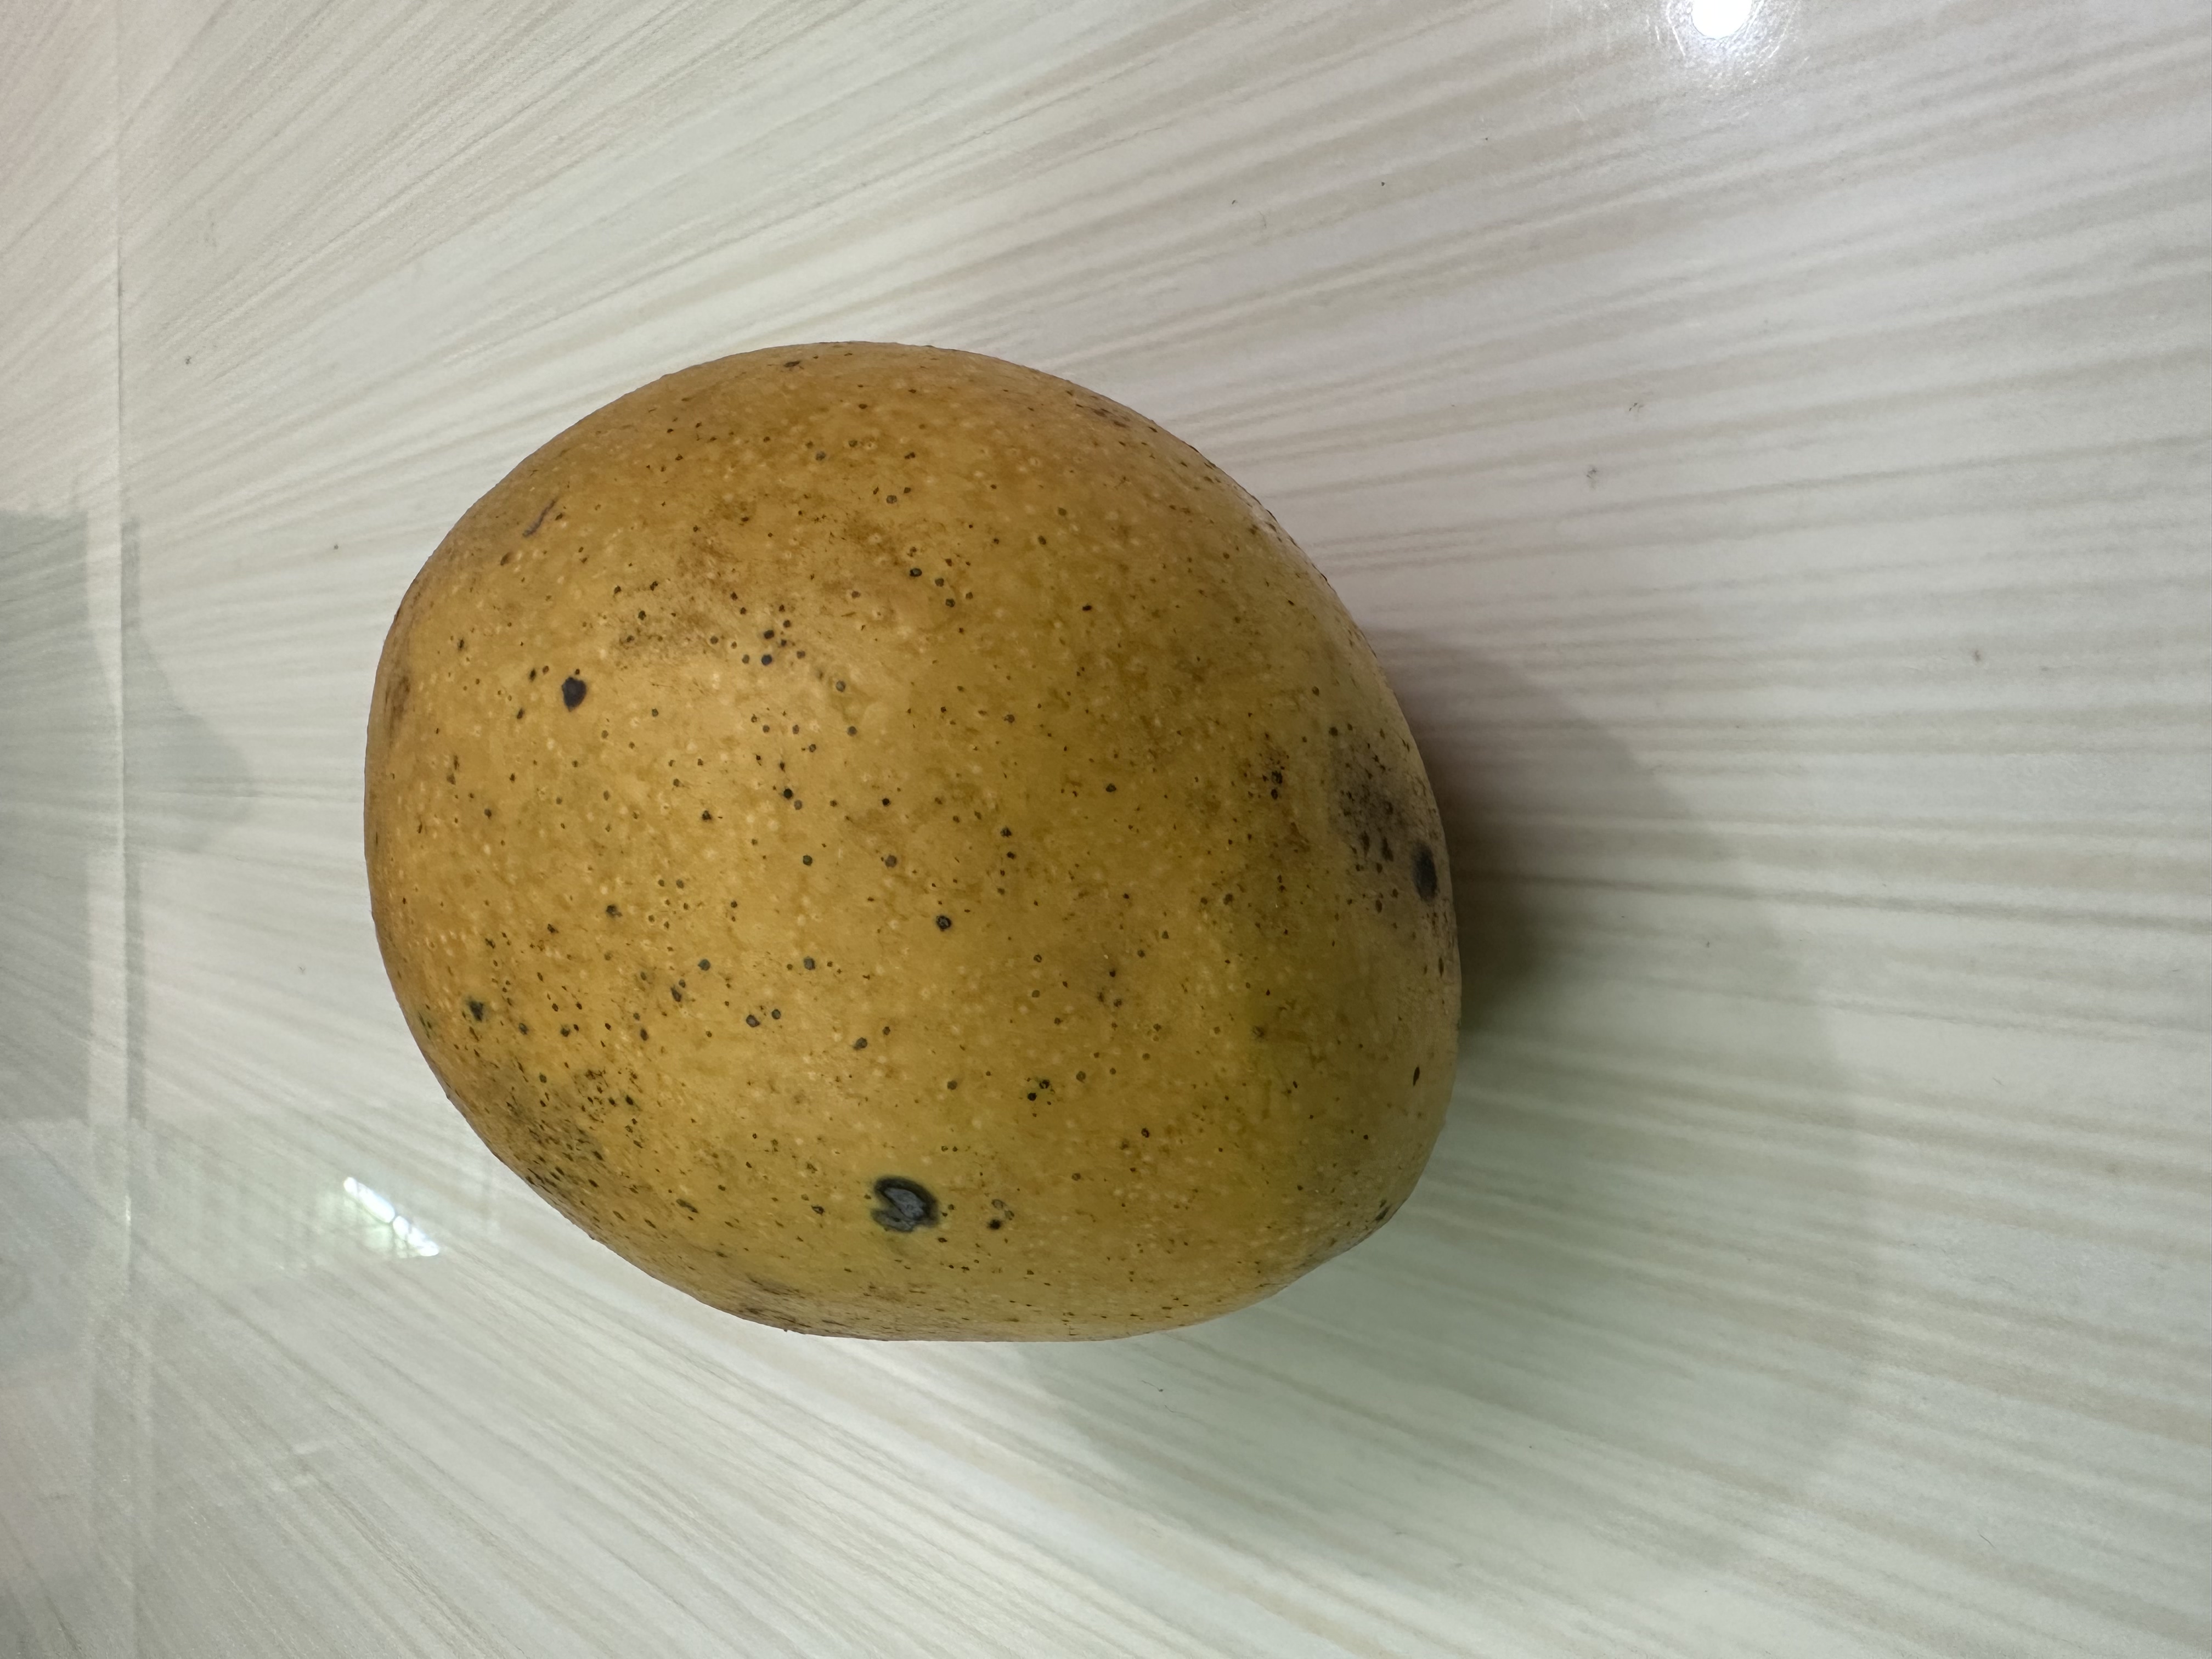
Mango variety: Bari-4